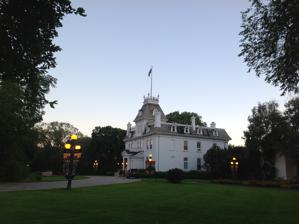
Building: Government House (Manitoba)
Country: Canada
Year built: 1883
Government House Government House General information Architectural style Victorian Second Empire Address 10 Kennedy Street Winnipeg , Manitoba R3C 1S4 Coordinates 49°53′02″N 97°08′42″W / 49.883896°N 97.145131°W / 49.883896; -97.145131 Construction started 1883 Cost $24,000 Client The Queen in Right of Canada ( Victoria ) Owner The King in Right of Manitoba ( Charles III ) Technical details Structural system Timber framing and load-bearing masonry Size 1,858 m² (20,000 ft²) Government House of Manitoba ( French : Résidence du Lieutenant-Gouverneur ) is the official residence of the lieutenant governor of Manitoba , and is located in the provincial capital of Winnipeg . It stands in the provincial capital, on the grounds of the Manitoba Legislative Building , at 10 Kennedy Street; unlike other provincial Government Houses in Canada, this gives Manitoba's vice-regal residence a prominent urban setting, though it is surrounded by gardens. History Prior to the foundation of Manitoba , the Lieutenant Governor of the Northwest Territories occupied a designated residence within the walls of Upper Fort Garry ; a house that was, at one point, used by Louis Riel as president of the provisional government of Red River .  After the new province joined Confederation on 15 July 1870, a structure five kilometres outside of Winnipeg was leased for use as the lieutenant governor's residence, known as Silver Heights, but it was found unsuitable, given its size and distance from the capital. Instead, the lieutenant governor remained at Upper Fort Garry until the present Government House was completed. A garden party on the front lawn of Government House, 9 August 1889 The house there, however, was in constant need of repair; after $10,000 was spent on the structure in 1873, Alexander Morris wrote to the federal Minister of Public Works : "You can fancy the state of the house when I tell you there was five feet of water in the cellar till middle of July. Year before till middle of August..." Further, as the population of the province was increasing, the need for public buildings became more pressing, and a delegation travelled to Ottawa to discuss with the Queen's Privy Council for Canada the matter of parliament allocating funds for a new legislative assembly and Government House for Manitoba. This was approved, and Thomas Seaton Scott , the Dominion architect, immediately set about drawing up plans for the structures. The current provincial vice-regal residence was constructed in 1883, at a cost to the federal Crown of $23,995. However, the building was two years later, on 10 June, purchased by the provincial Crown for $1, with the provision that the house be used as a residence for the viceroy "and for no other purpose," as written by John A. Macdonald at the bottom of the Order in Council transferring the house. In 1901, the vicd-regal home played host to the Duke and Duchess of York (later King George V and Queen Mary ), as well as the Duchess' brother, Prince Alexander of Teck (who would later become Governor General of Canada); Prince Edward, Prince of Wales (later King Edward VIII ), and Prince George, Duke of Kent , in 1919 and 1941; and King George VI was the first reigning monarch to reside at Government House when he and his wife, Queen Elizabeth , stopped in Winnipeg during their cross-country tour of Canada in 1939; from Government House, the King broadcast over the radio a speech to the British Commonwealth , the table at which he sat still in the residence. Their daughter, Queen Elizabeth II , her husband, Prince Philip, Duke of Edinburgh , and each of their children have also stayed at Government House over the years. The architect Frank Worthington Simon included in his plans for the Manitoba Legislative Building a new Government House, to be constructed on the bank of the Assiniboine River , opposite the parliament. This plan never came to fruition, however, and the Victorian Government House was adapted over time to suit the lieutenant governor's changing needs. In 1978, the mansion was designated as a historical structure by the Manitoba Heritage Council and in 1999, at the initiative of Shirley Liba, wife of Lieutenant Governor Peter Liba , the house underwent a major renovation, in which many of the original features of the mansion were uncovered and restored. Use Government House is where visiting dignitaries are greeted and often stay while in Winnipeg. It is also where numerous vice-regal events take place, such as the bestowing of provincial awards or inductions into the Order of Manitoba , as well as luncheons, dinners, receptions, and speaking engagements. It is also at the vice-regal residence that the lieutenant governor drops the writs of election and swears-in new members of the Executive Council . The viceroy's office is located at the Legislative Building, behind Government House; it is there that legislation is given Royal Assent and the lieutenant governor meets with the premier . Architecture and interiors Manitoba's Government house is a structure of solid masonry walls and timber floor framing, the original block being 18.3 metres (60 ft) square and four storeys in height, counting the basement level, covering a total of approximately 20,000 sq ft (1,900 m 2 ), including the tower. The volume and its facade composition was at first symmetrical along an east-west axis through the centre of the building, though this arrangement was later altered by the addition of new wings; this is clad in brick, trimmed with cut stone and ornate wood cornices at the roof line, and iron cresting tops the tower. The overall design was described in 1883 as "Italian, modified to suit the requirements of the climate," though the same year an early visitor noted in the guest book: "It is an unpretending looking structure, of nondescript architecture and with no outside ornamentation." Similarly, in 1953, the provincial architect said that Government House was the one "jarring note" on the grounds of the Legislative Building. By later in the 20th century, however, provincial architects stated the house is " Victorian architecture with French influence from the Second Napoleonic Empire with the flat steep-sided Mansard roof ". When first built, the ground floor of Government House held a suite of interconnected rooms that, opened to one another, formed a suite 29 metres (95 ft) long and 6.1 metres (20 ft) wide. Altogether, these included, in a counter-clockwise array around the central stair hall, the library, immediately to the right of the foyer, the breakfast room, the drawing room, the dining room, a serving room, and the viceroy's office at the left of the foyer. Later, in 1901, a veranda was built around the north-east corner of the house, and a ballroom was added to the rear, both at the personal expense of Lieutenant Governor Daniel Hunter McMillan . Then, in 1908, the front porch was enclosed in a robust structure and a palm room and adjoining conservatory were added off the dining room. Until 1946, the kitchens were in the basement and serving took place via a dumbwaiter ; that year a new kitchen was built into another extension off the rear of the mansion. Eventually what had been the palm room was made into an extension of the dining room and, in 1953, the original serving room was sacrificed in favour of a cloak room and powder room, as well as an elevator in place of the dumbwaiter. The ballroom was demolished in 1960 to make way for the current assembly room, which was, for catering purposes, linked to the kitchen by a new serving room, and three years following, the conservatory was pulled down and replaced with a new sun room, potting room, and greenhouse, as well as a three car garage. Today, the lieutenant governor's office has been moved to the Legislative Building and the room it once occupied made into a sitting room for the viceroy's aides-de-camp . The former library, breakfast room, and drawing room have all been turned into a series of connected salons for official entertaining. Reached by a staircase of oak treads, newels, balusters, and handrail with pine risers, the second floor consisted in 1880 of six bedrooms, two dressing rooms, a bath room, a toilet, and a storage closet. Two of the bedrooms were connected by large sliding doors, as with the library and breakfast room beneath; during large parties, these doors would be pulled back and the combined bedrooms would be used for expanded entertainment space. Over time, the spaces on this level were altered and some of the bedrooms were divided into private en suite bathrooms. The royal bedroom is reserved for use by the sovereign and other Royal Family members when they are in Winnipeg, and the gold room accommodates royal support staff or other royals if the monarch is occupying the royal bedroom. Also on this floor is the viceregal suite, consisting of a master bedroom, the lieutenant governor's private office, and a library and living room. The basement of Government House is divided into several sections; originally it held living quarters for the domestic staff—a kitchen and bedrooms—as well as the main kitchen for the state dining room on the ground floor. Currently, it contains storage and laundry facilities. The attic floor was divided into nine bedrooms, which has been reduced to four bedrooms with the addition of two bathrooms, a sitting room, and a three and one-half room suite for the resident housekeeper. From this floor one can also access the tower, from which the lieutenant governor's standard is flown when he or she is in residence. Grounds Manitoba's Government House is surrounded on three sides by manicured gardens; the fourth side—the rear of the building—faces directly onto the parking lot of the Legislative Building. In 2010, part of the grounds were set aside and dedicated as the Queen Elizabeth II Gardens by the Queen herself on 3 July that year, the event marked by the planting of an Amber Jubilee Ninebark shrub, the species having been created specifically for Elizabeth II's Diamond Jubilee in 2012. At the same time, a statue of the Queen that had been created in 1970 by Leo Mol and installed outside the Manitoba Centennial Centre was moved to the eponymous gardens and unveiled by her. The statue was toppled over on 1 July 2021 in a protest against Canada Day . See also Government Houses in Canada Government Houses of the British Empire References